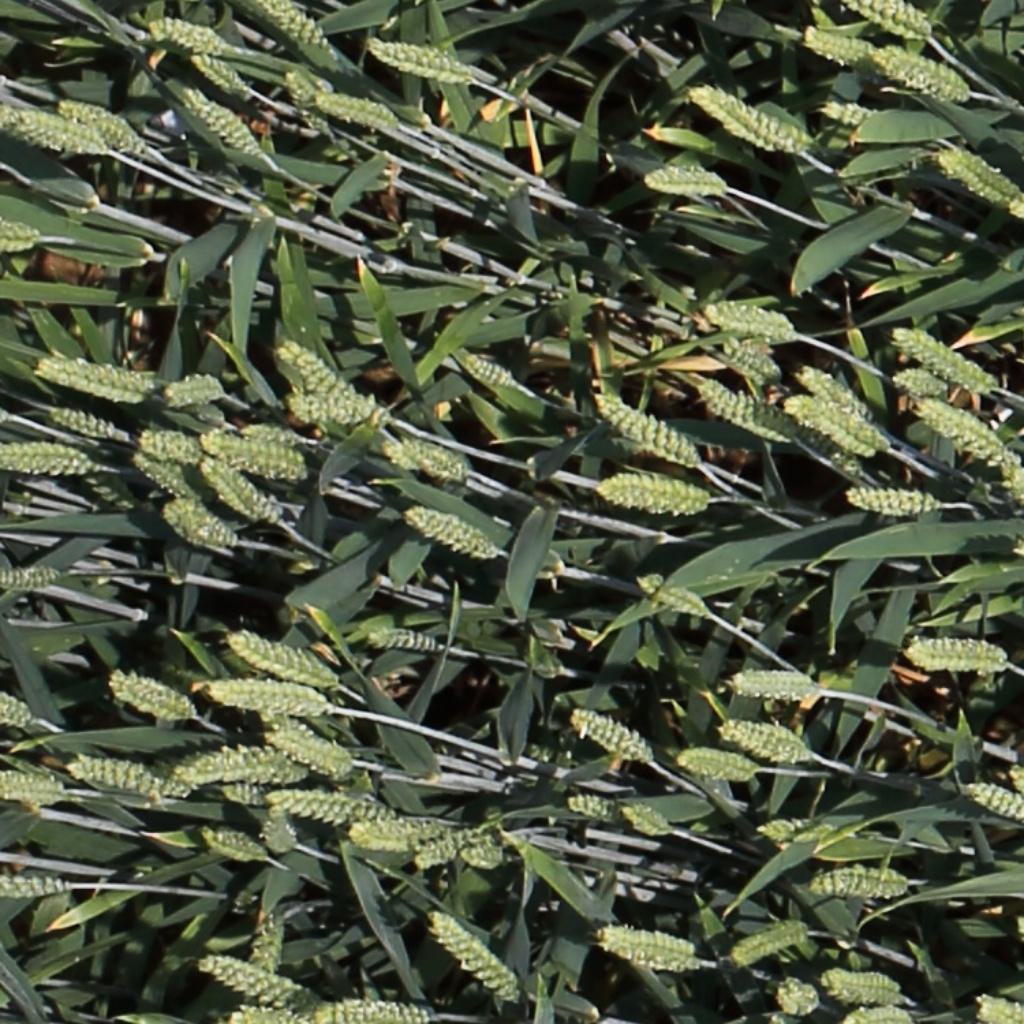
Country: Switzerland
Location: Usask
Wheat development stage: Filling